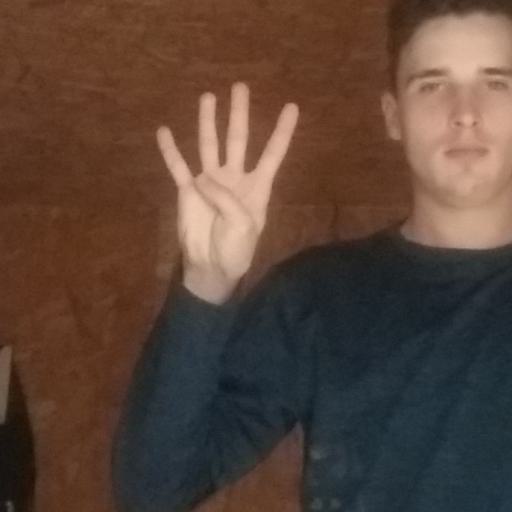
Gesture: four